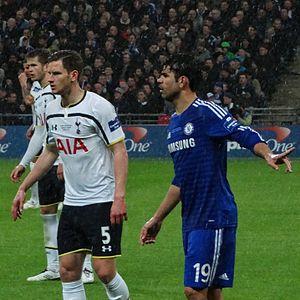
Jan Vertonghen est un joueur de football international belge, né le 24 avril 1987 à Saint-Nicolas en Belgique. Il évolue au poste de défenseur à Benfica.